Chappaqua, New York

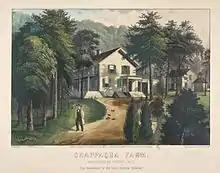
"Chappaqua Farm, West Chester County, N.Y., The Residence of Hon. Horace Greeley", Currier & Ives, c. 1870

Chappaqua downtown is located along King Street and South Greeley Avenue. It includes many commercial buildings such as Pizza Station, Little Thai Kitchen, a Bank of America office, and various local hardware shops. South Greeley Avenue is also home to Robert E. Bell Middle school, the Chappaqua Library, and the local police station.